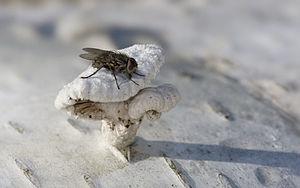
Une mouche à viande (genre Pollenia) sur un carpophore de Schizophyllum commune, poussant sur un tronc de bouleau mort.